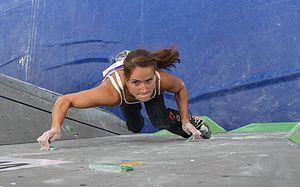
Anna Stöhr, née le 25 avril 1988 à Reith im Alpbachtal, est une grimpeuse autrichienne. Elle est spécialiste du bloc, discipline dans laquelle elle a gagné quatre fois la coupe du monde, en 2008 puis trois fois consécutivement en 2011, 2012 et 2013, et deux fois le championnat du monde en 2007 et 2011. Elle a aussi gagné deux fois les championnats d'Europe, en 2010 et 2013. En 2012, elle a d'ailleurs été récompensée lors des Arco Rock Legends en recevant le prix LaSportiva Award pour ses nombreuses victoires en compétitions.